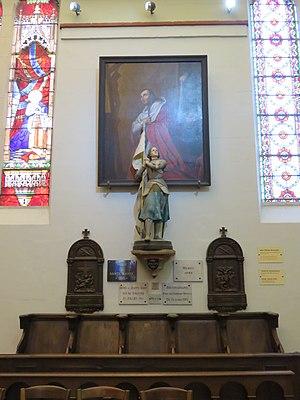
Intérieur de l'église Saint-Antoine - Statue de Jeanne d'Arc
L'église Saint-Antoine de Loches est une église paroissiale située dans la région Centre-Val de Loire, en Indre-et-Loire, dans la commune de Loches.
L'hôpital de Loches, ou centre hospitalier Paul-Martinais est un établissement situé dans le commune de Loches, dans le département d'Indre-et-Loire.